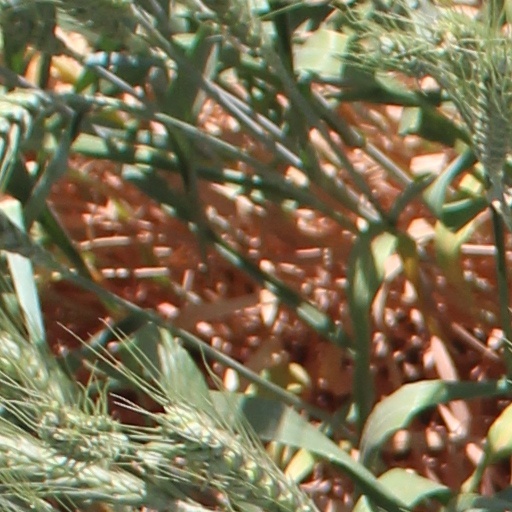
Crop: wheat